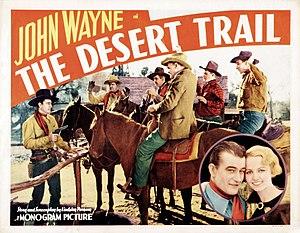
The Desert Trail est un film américain réalisé par Lewis D. Collins, sorti en 1935.
Frank Brownlee, né le 11 octobre 1874 à Dallas et mort le 10 février 1948 à Los Angeles, est un acteur américain.